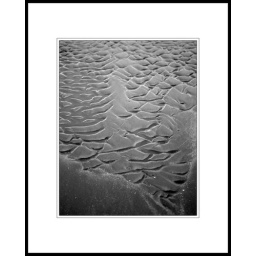
Study of wind, water, sand and tide. Wet sand patterns at low tide. Windswept beach in Galveston, TX.